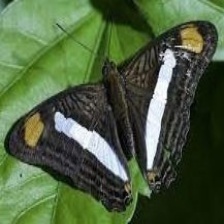
Species: Iphiclus sister